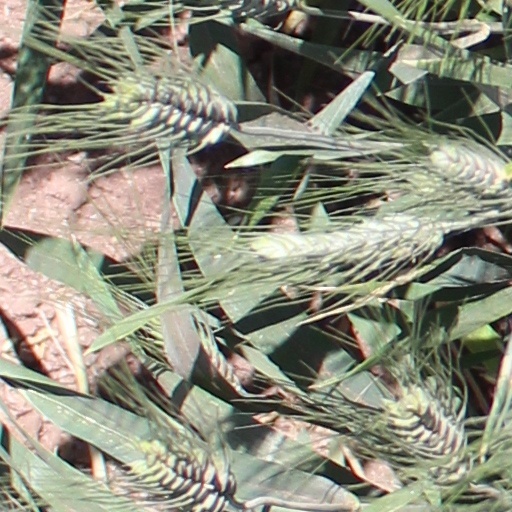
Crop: wheat